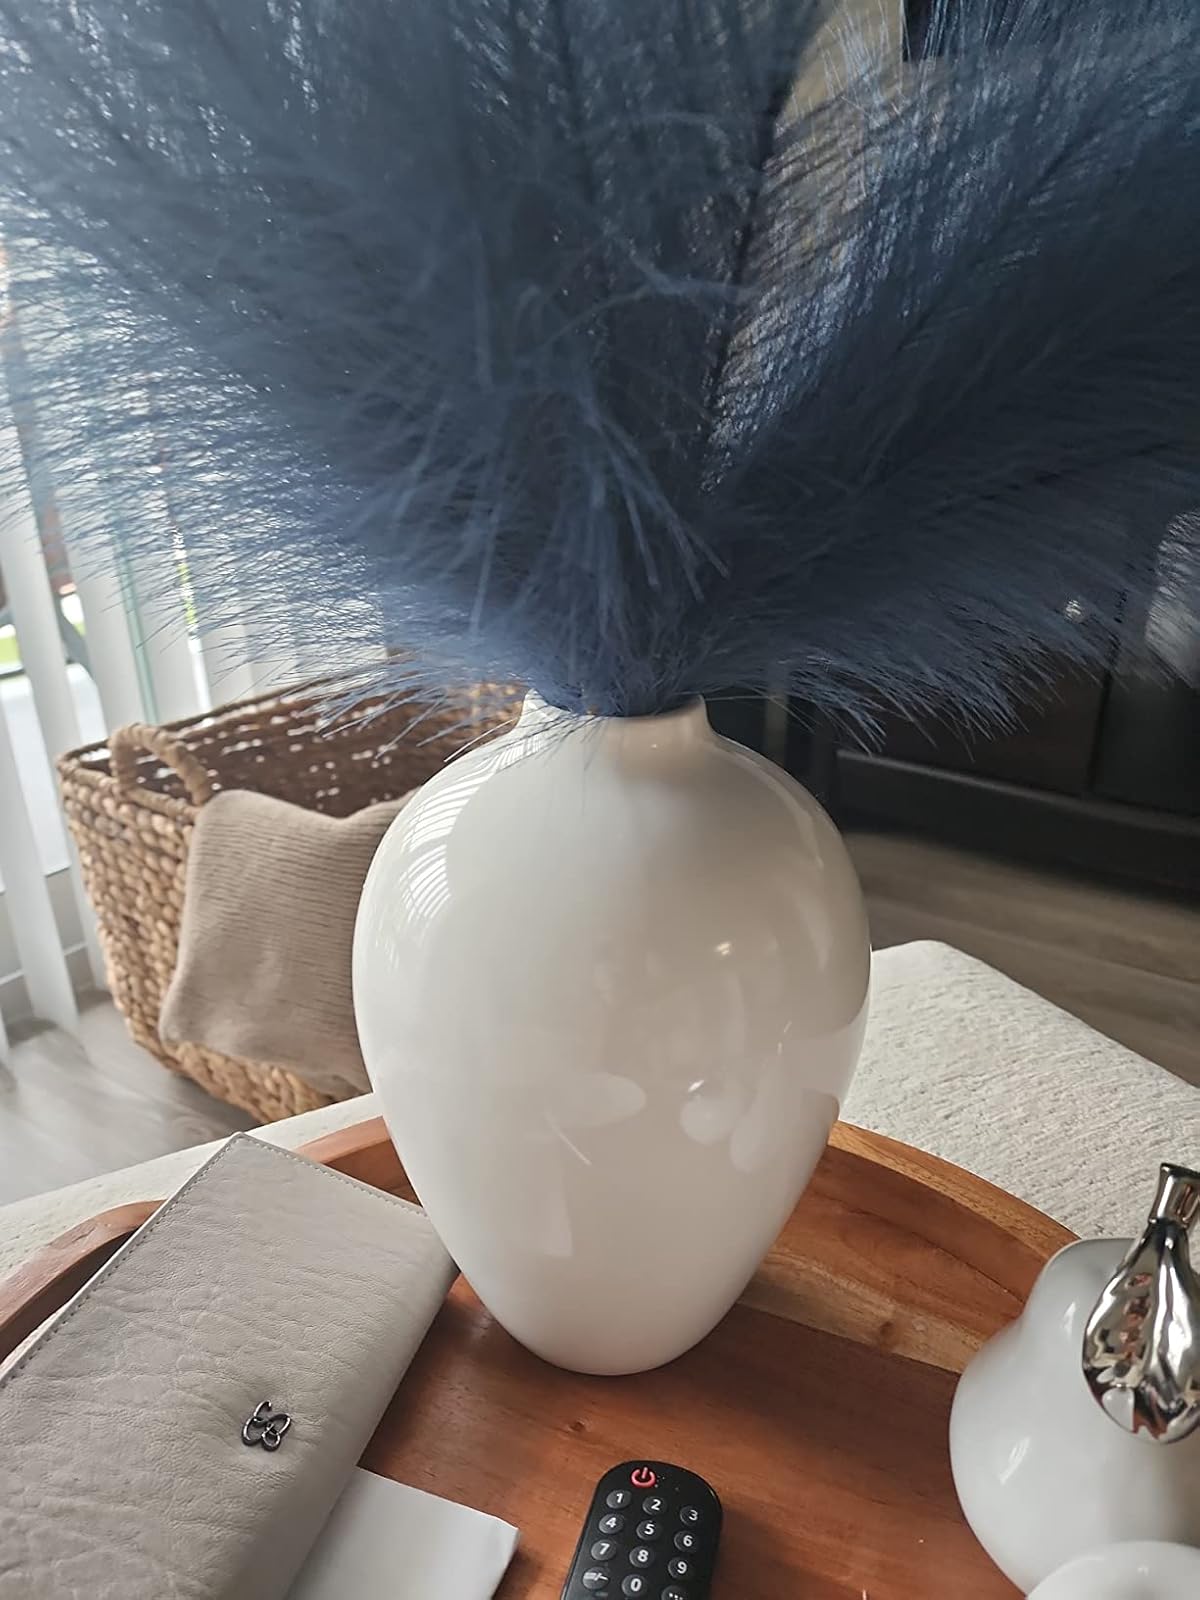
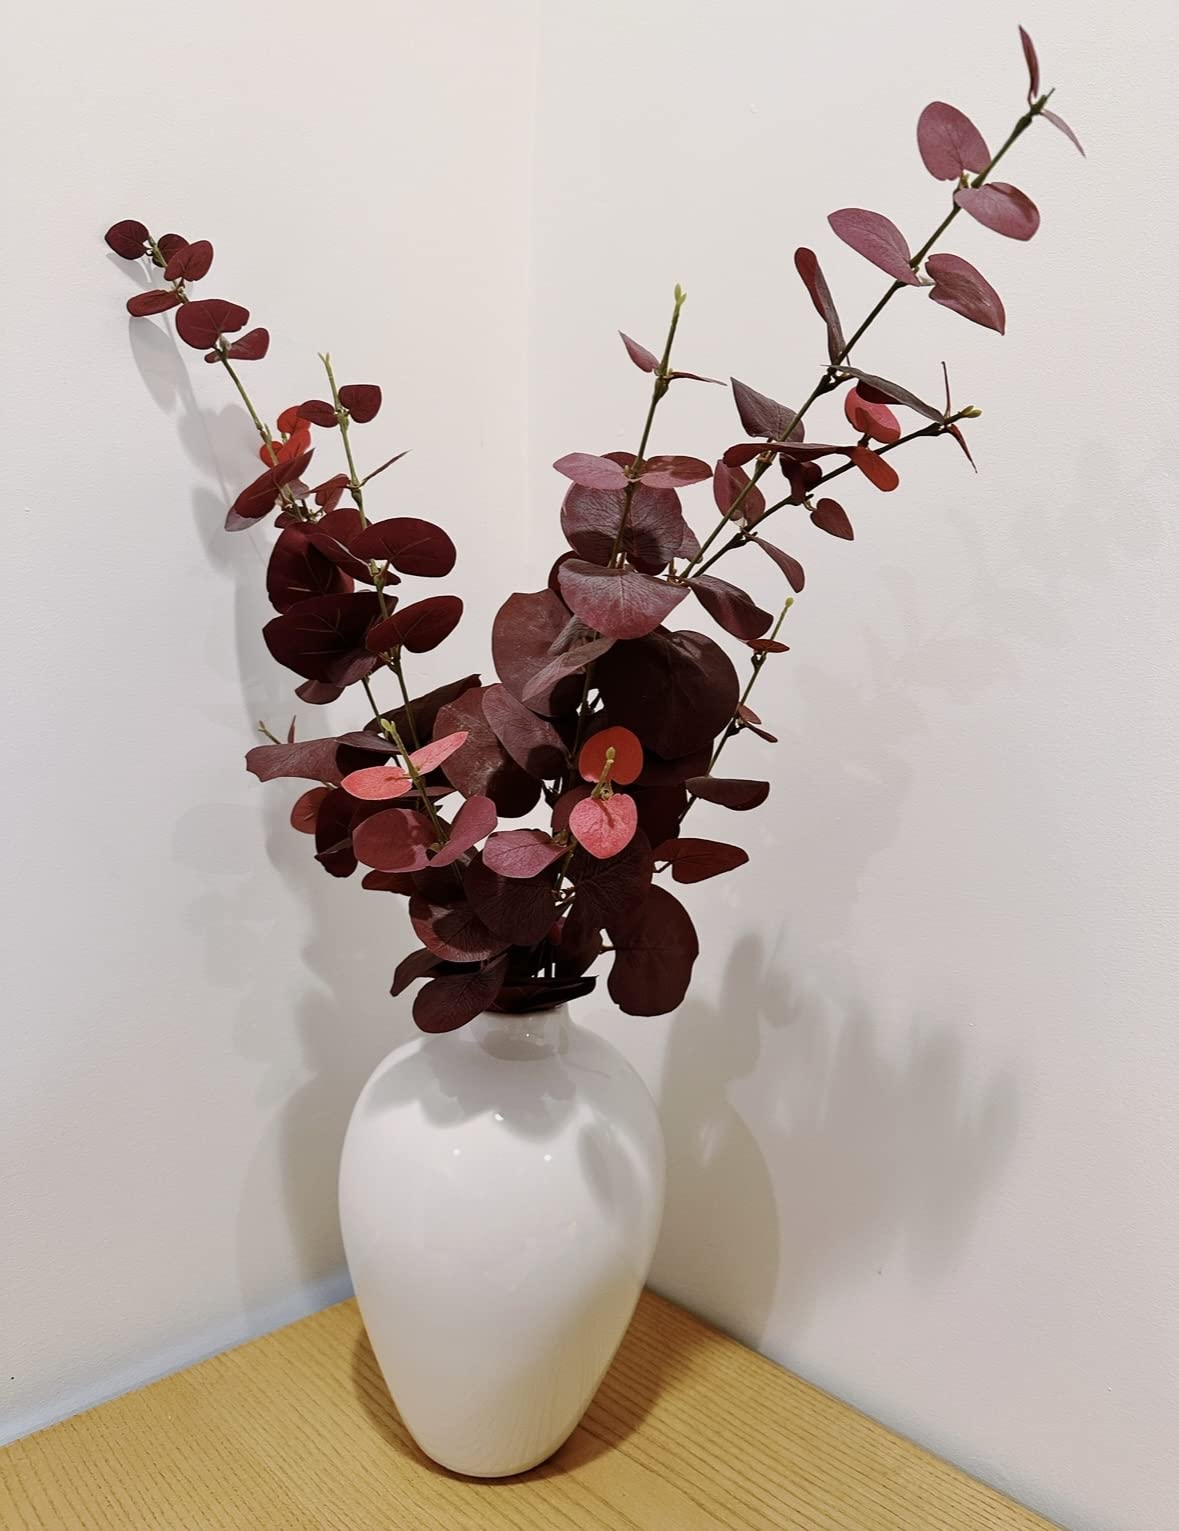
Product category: vase
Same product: yes